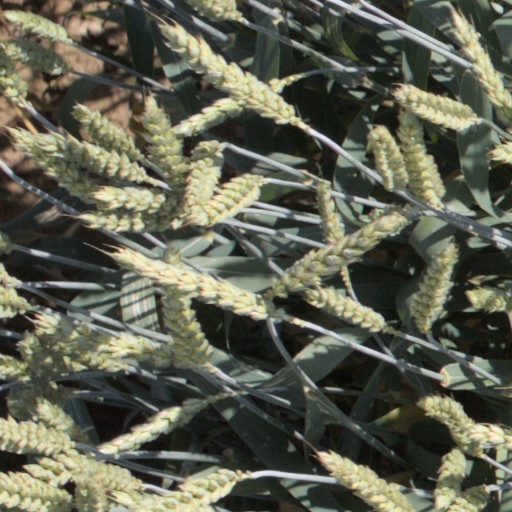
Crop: wheat